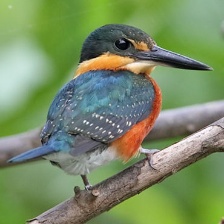
Species: PYGMY KINGFISHER
Scientific name: ISPIDINA PICTA